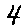
Label: 4